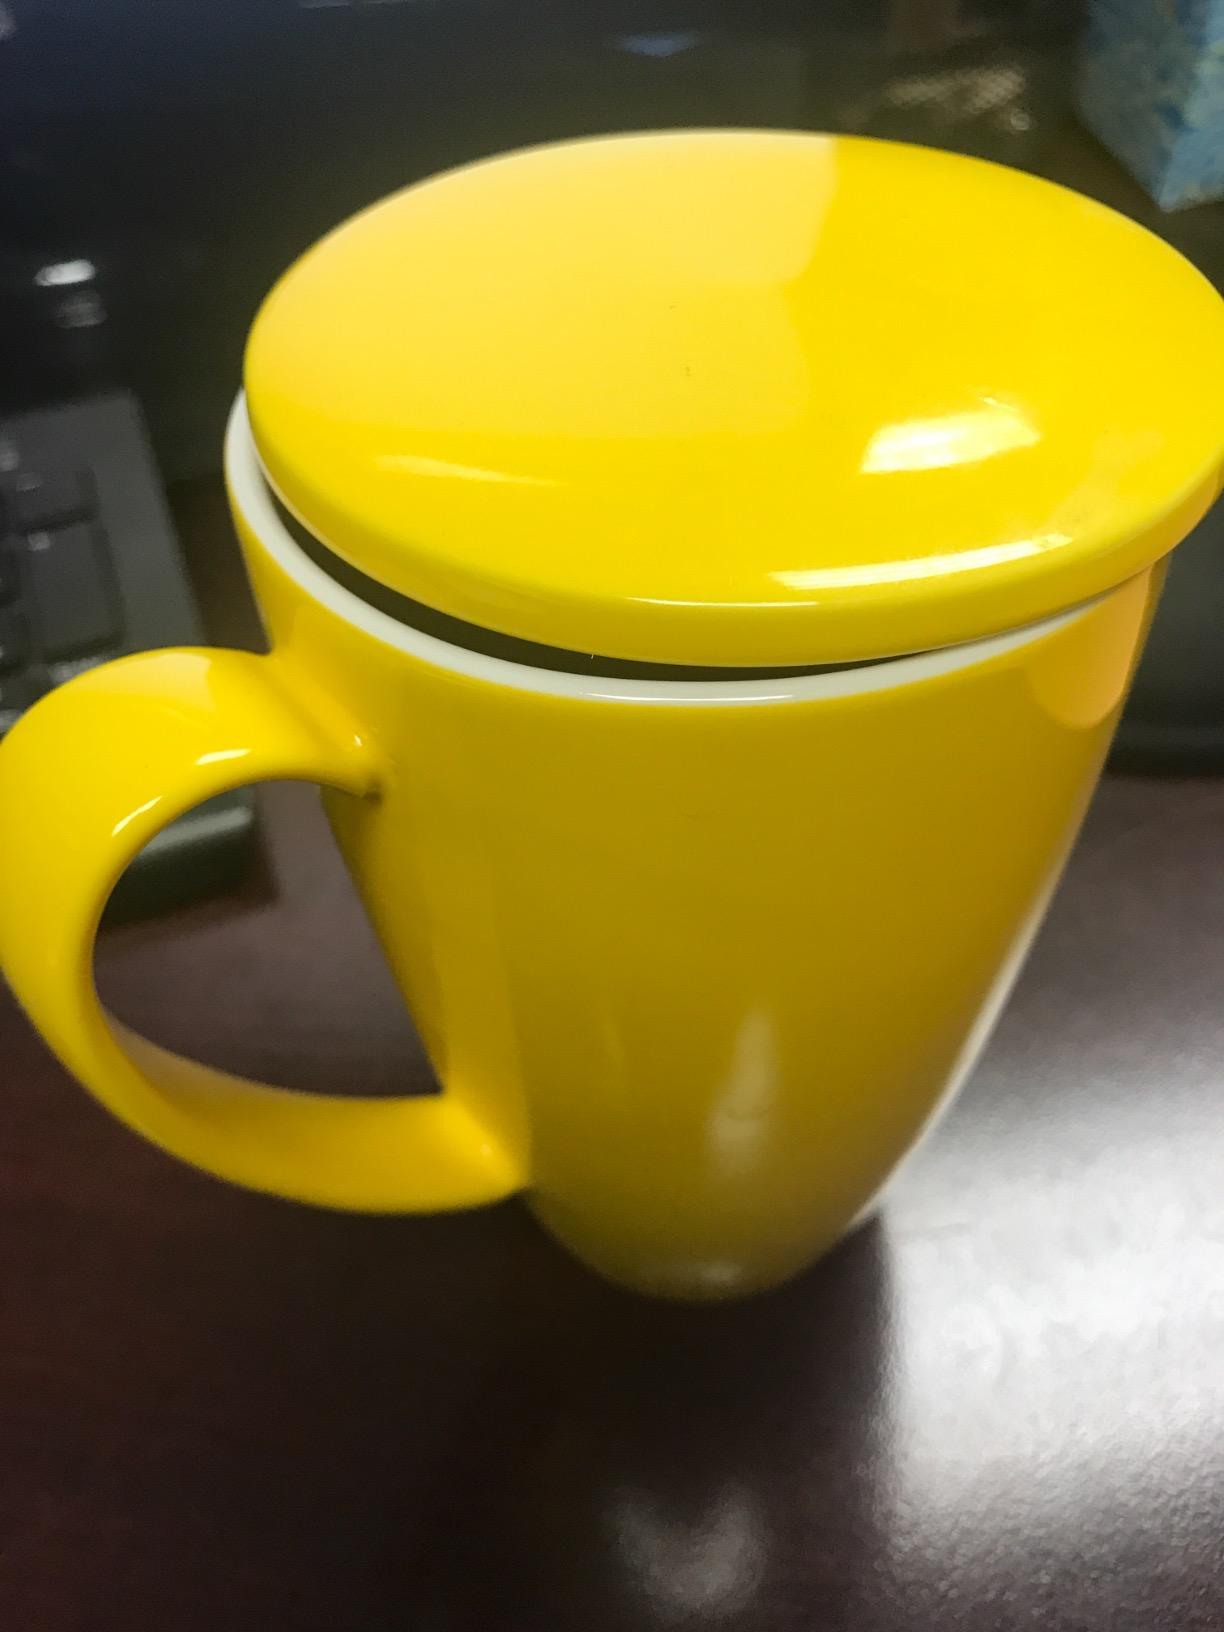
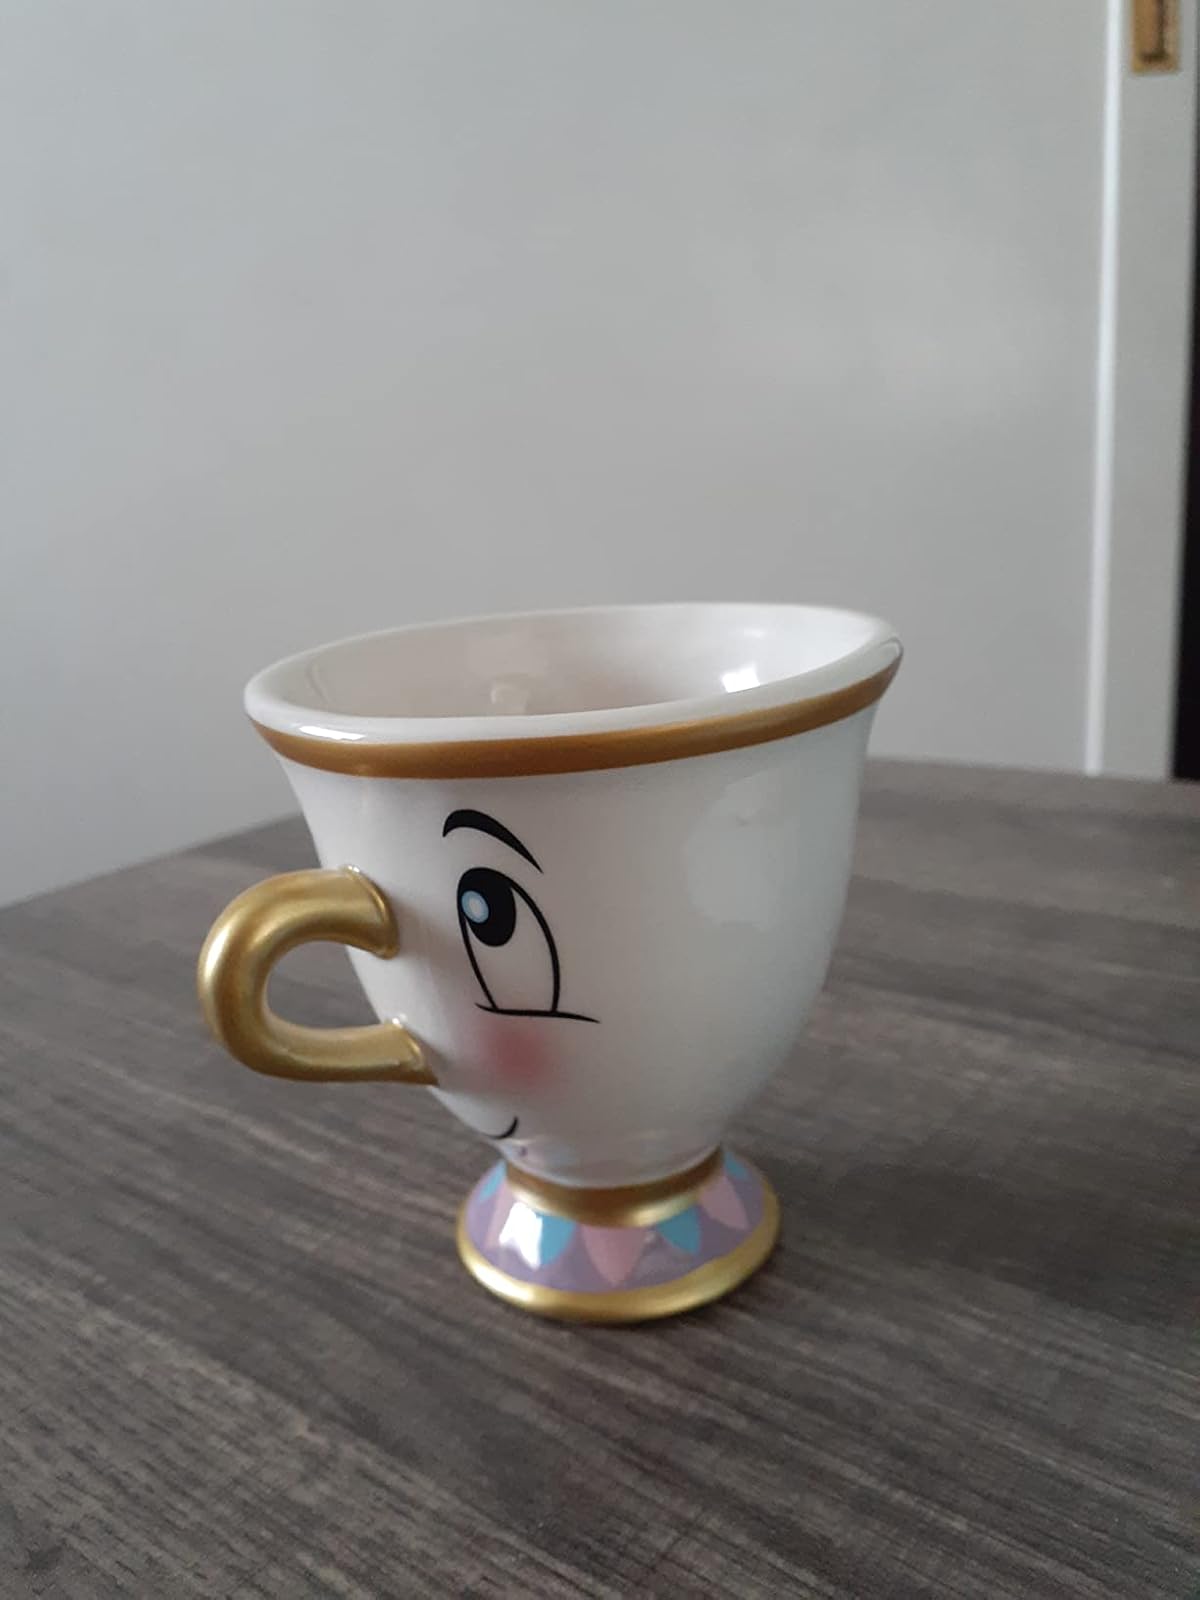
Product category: items_mug
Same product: no